Criminal Law (Temporary Provisions) Act

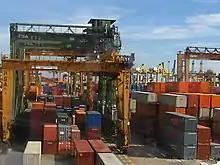
The container storage and holding area of PSA International's Keppel Terminal, photographed in May 2006. Such port services are essential services within the meaning of the Criminal Law (Temporary Provisions) Act.

Workmen employed in electricity, gas and water services may not go on strike at all, and employers are not permitted to lock out workmen engaged in those services. Workmen employed in other essential services shall not go on strike, and employers of such workmen shall not lock them out: